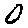
Label: 0